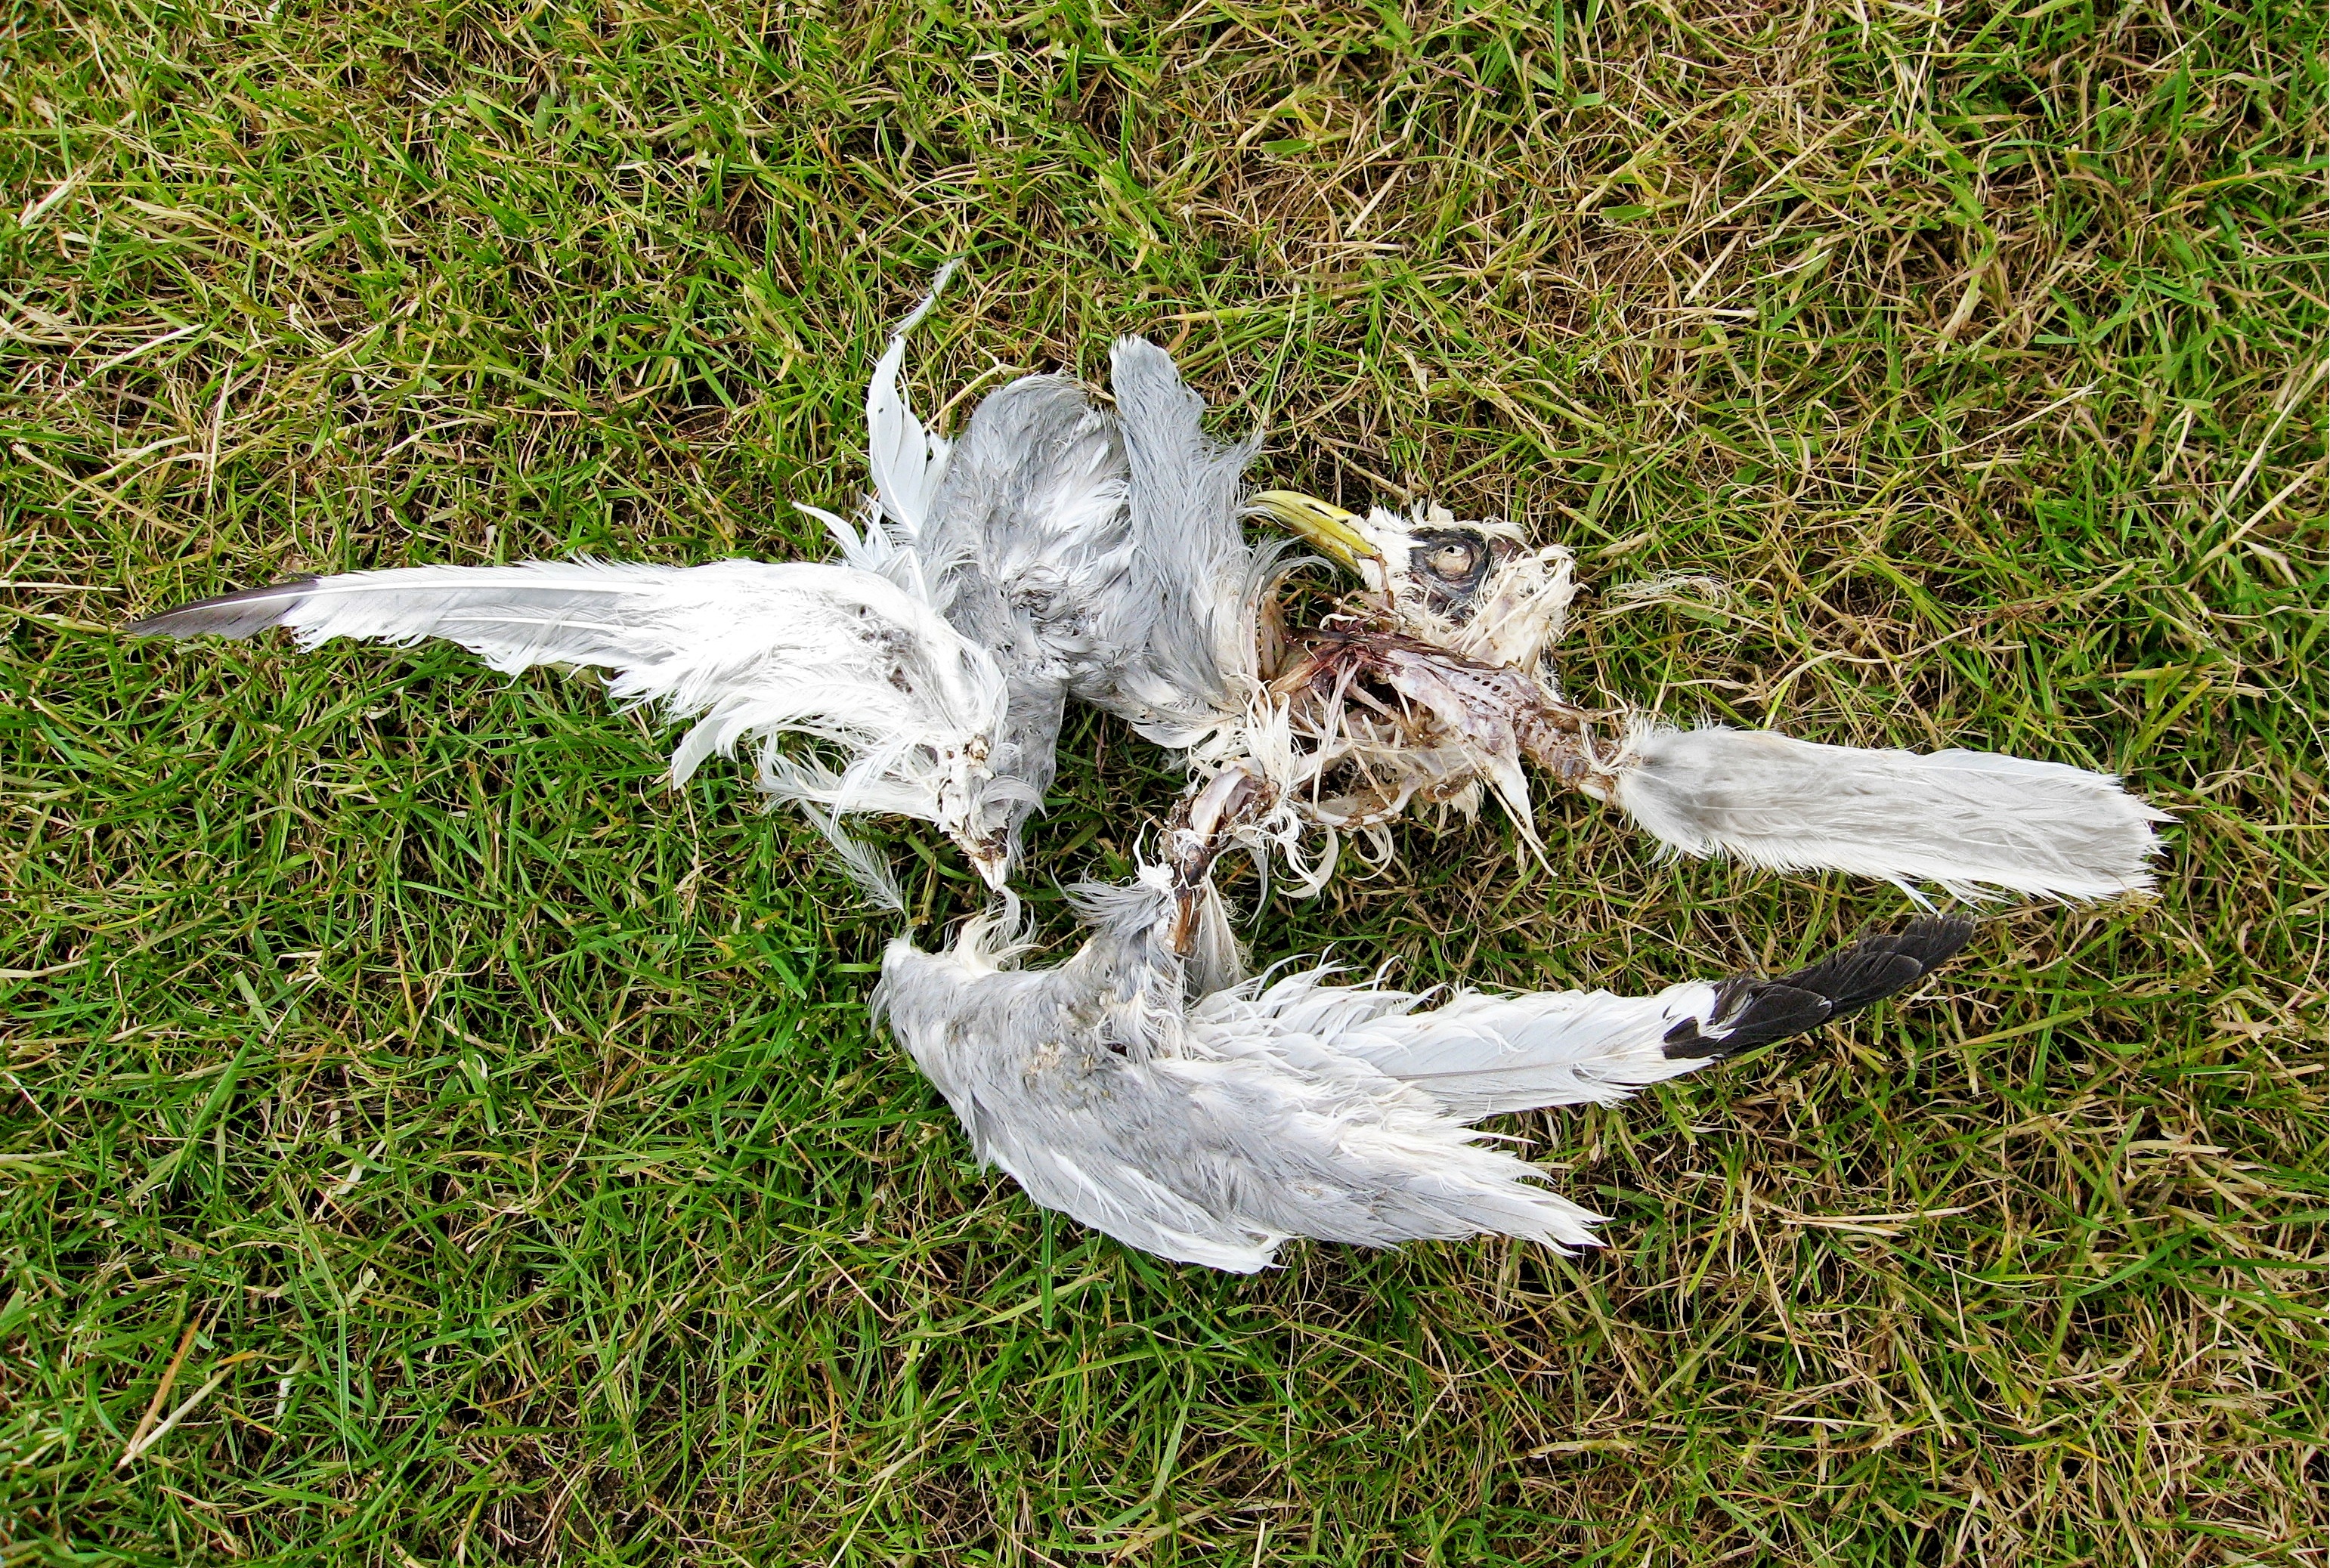
nature, grass, bird, wing, leaf, flower, animal, seagull, wildlife, gull, beak, decay, dead, death, avian, cycle, bone, sad, sculpture, scary, feathers, horror, die, body, recycle, end, water bird, final, dying, afterlife, menace, corpse, mortal, mortality, perching bird